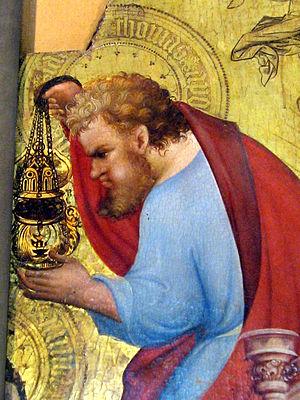
Le Marienaltar de Conrad von Soest est un retable de la Marienkirche de Dortmund datant des années 1420. C'est une œuvre importante de l'art gothique tardif et du gothique international. Le retable, sous forme d'un triptyque est la dernière œuvre connue du peintre, mort quelques années plus tard. Il a la particularité d'être entièrement et uniquement consacré à la vie de Marie. Les vicissitudes de l'histoire lui ont infligé des dommages importants.